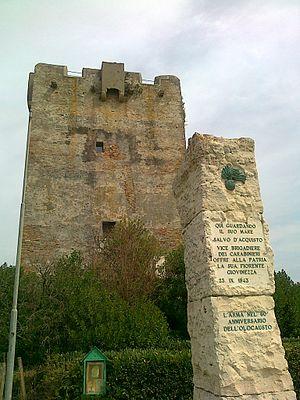
Passoscuro, parfois écrit Passo Oscuro, est une petite agglomération sur la côte tyrrhénienne du Latium. Elle se trouve sur le littoral romain à 5 km au nord de Fregene.